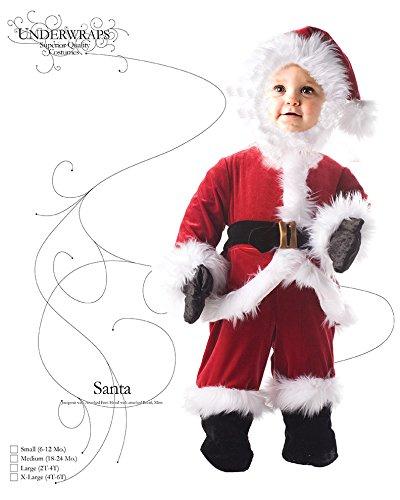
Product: Underwraps Baby's Santa Costume
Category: Clothing, Shoes & Jewelry | Costumes & Accessories | Kids & Baby | Baby | Baby Boys
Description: High quality costumes presented by under wraps costumes.
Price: $19.99